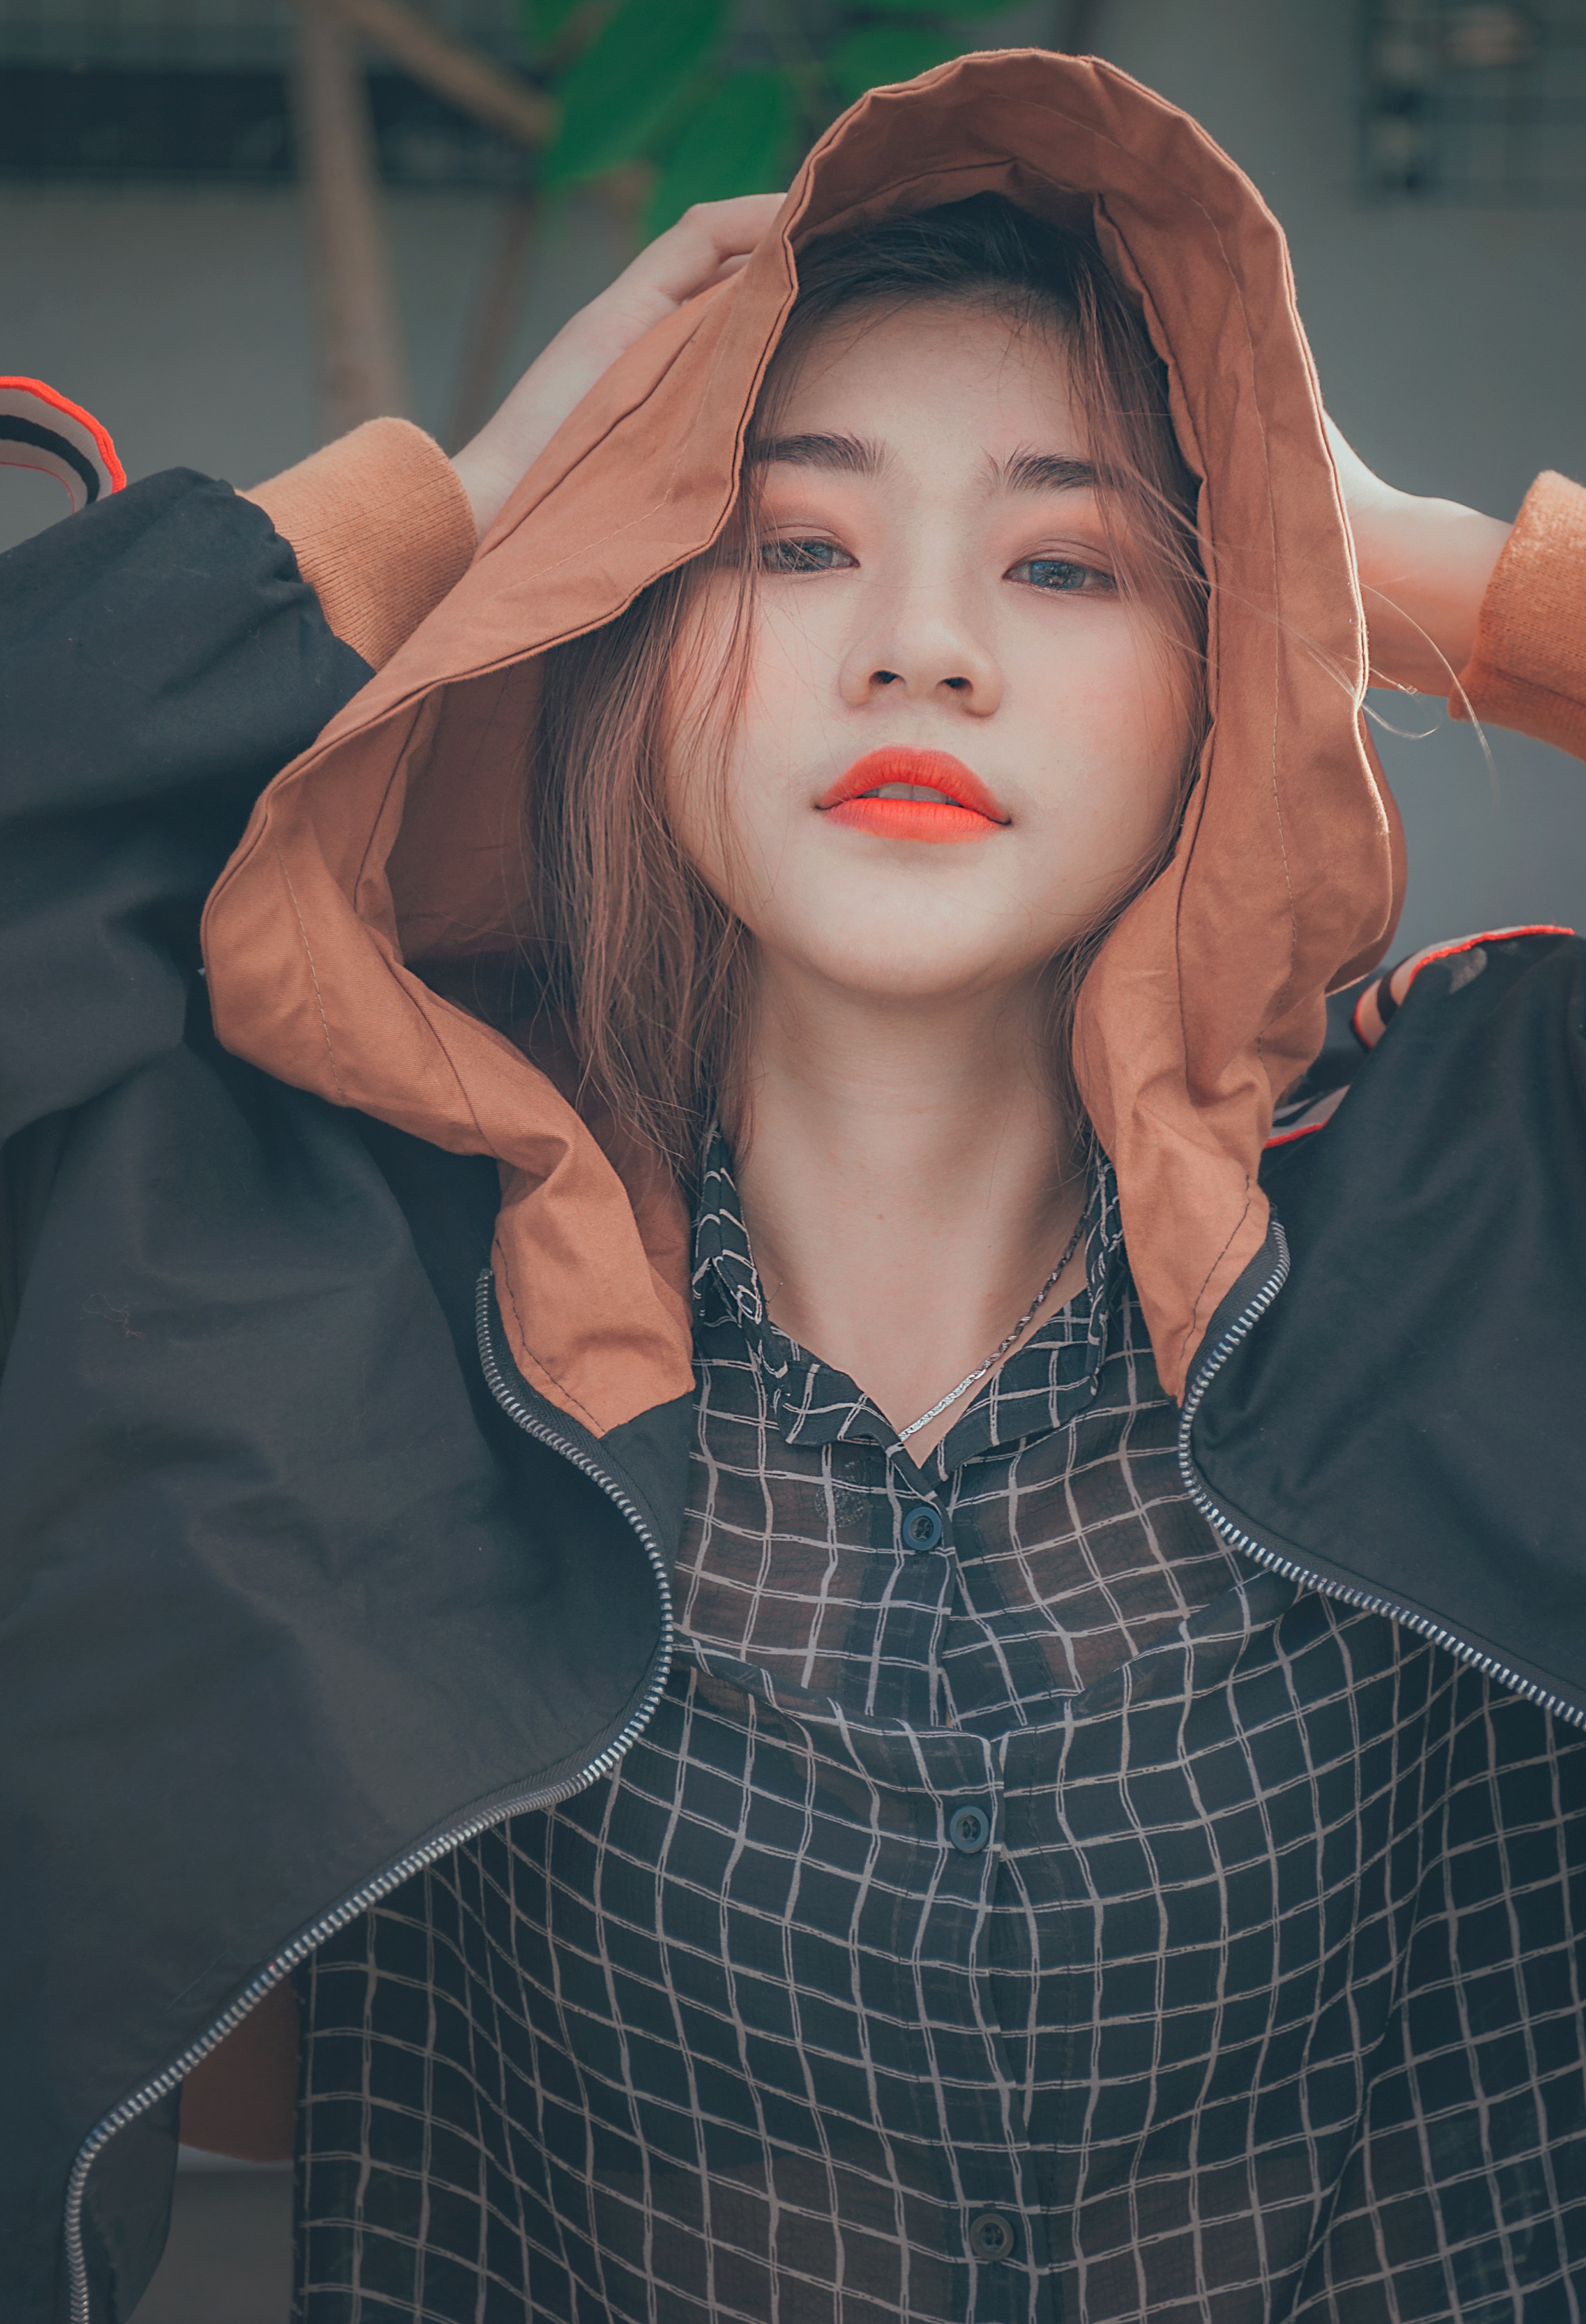
face, lip, beauty, skin, red, head, nose, chin, fashion, eye, cheek, forehead, human, photography, photo shoot, fun, model, brown hair, muscle, long hair, hand, smile, gesture, portrait photography, portrait, flesh, flash photography, ear, style